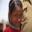
Label: girl